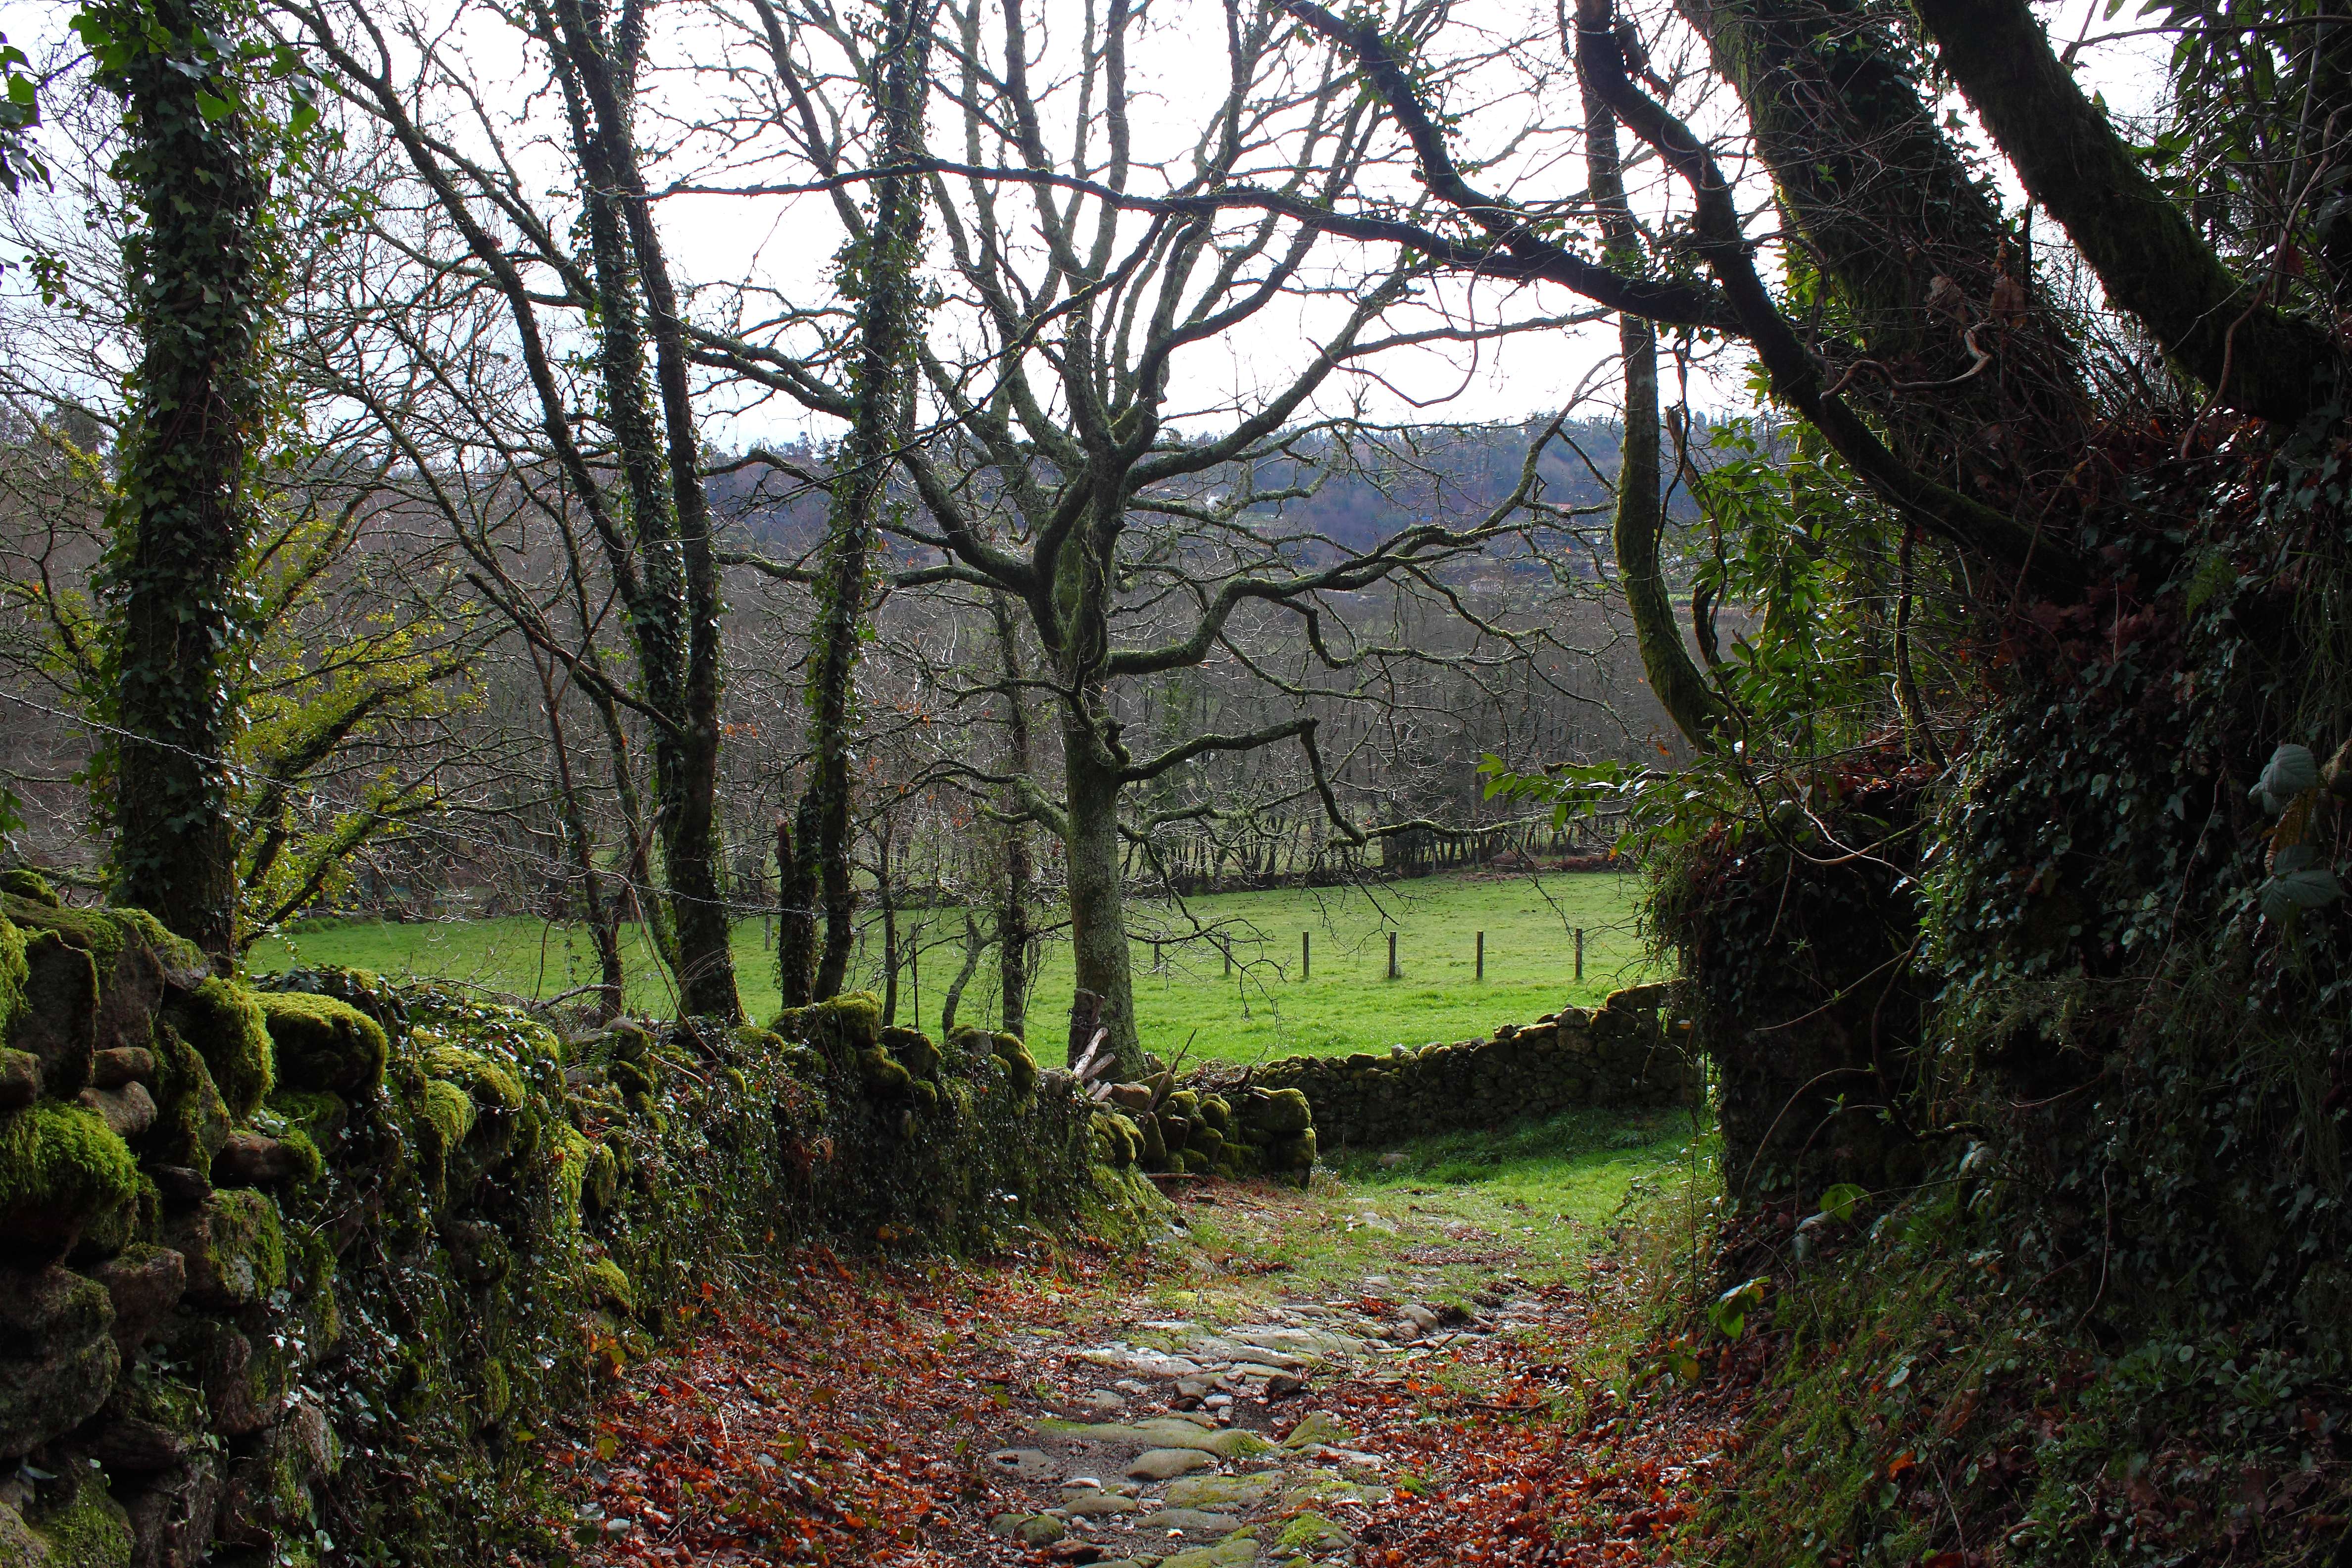
tree, nature, forest, leaf, flower, green, jungle, autumn, garden, shrub, plantation, galicia, pontevedra, woodland, habitat, ggl1, canoneos500d, cotobade, loureiro, ofoxodolobo, rural area, natural environment, woody plant